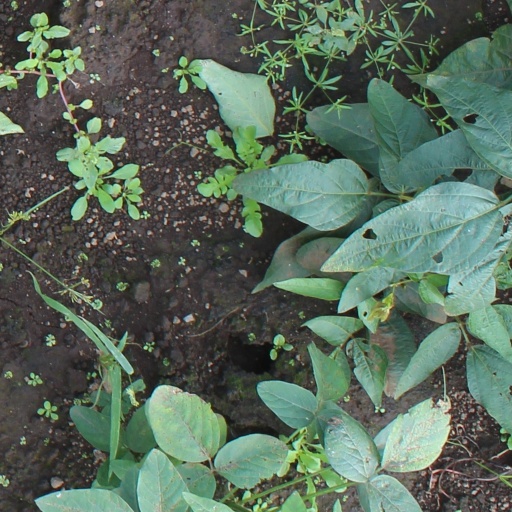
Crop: soybean